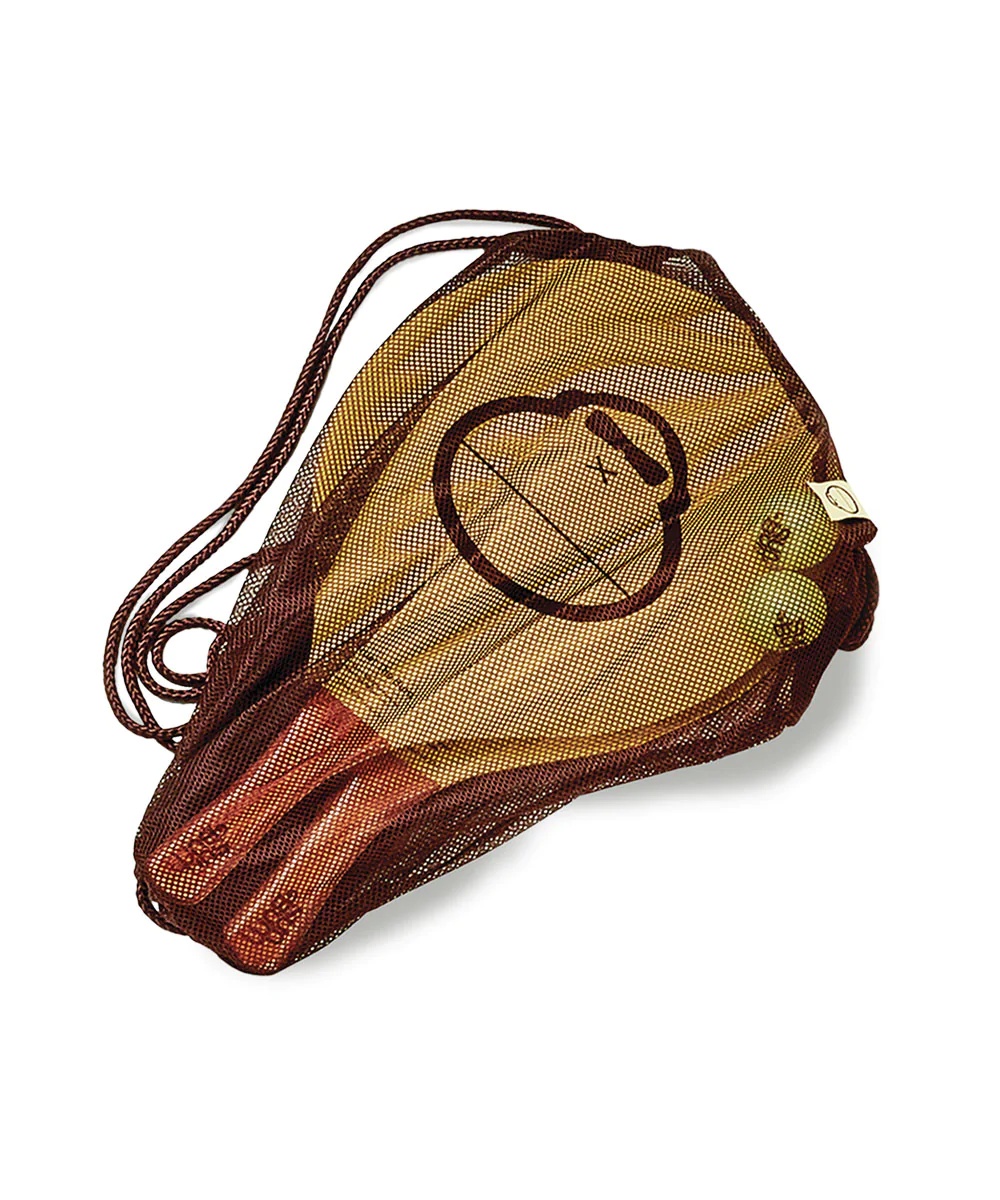
Sun Bum Beach Paddleball Set
Hello, beach essential! Our top selling custom paddleball set features our iconic 'Sonny' print, real wooden handles, and two balls for hours of smacking. Includes (1) paddleball set with (2) paddles, (2) balls, inside (1) brown mesh drawstring bag.
Brand: SUN BUM
Category: Toys & Games > Toys > Beach & Sand Toys